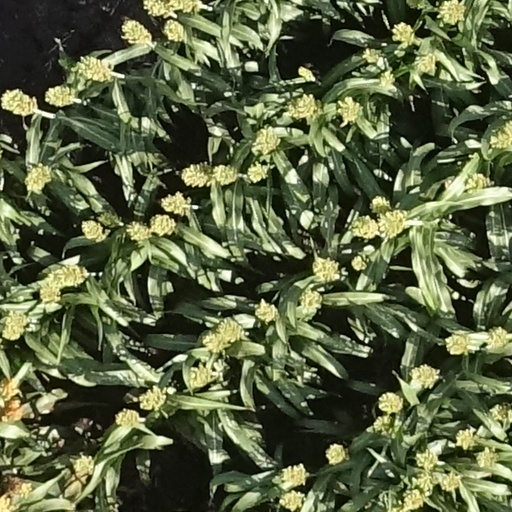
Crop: sorghum